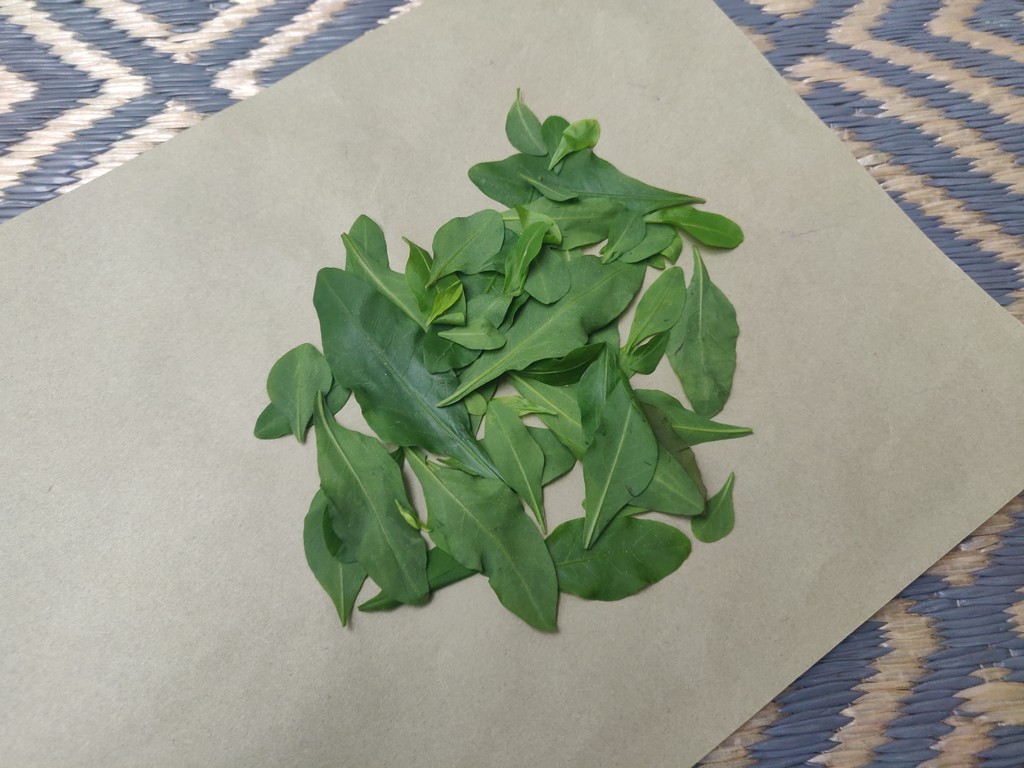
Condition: Healthy
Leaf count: multiple
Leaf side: unknown